Paul Goble (writer and illustrator)

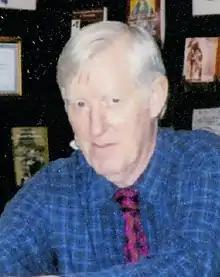
Goble in 2008

Paul Goble (27 September 1933 – 5 January 2017) was a British-American writer and illustrator of children's books, especially Native American stories. His book "The Girl Who Loved Wild Horses" won a Caldecott Medal in 1979.